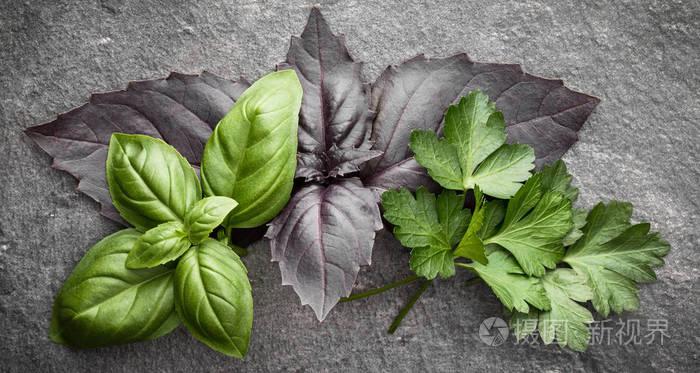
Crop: unknown
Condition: basil